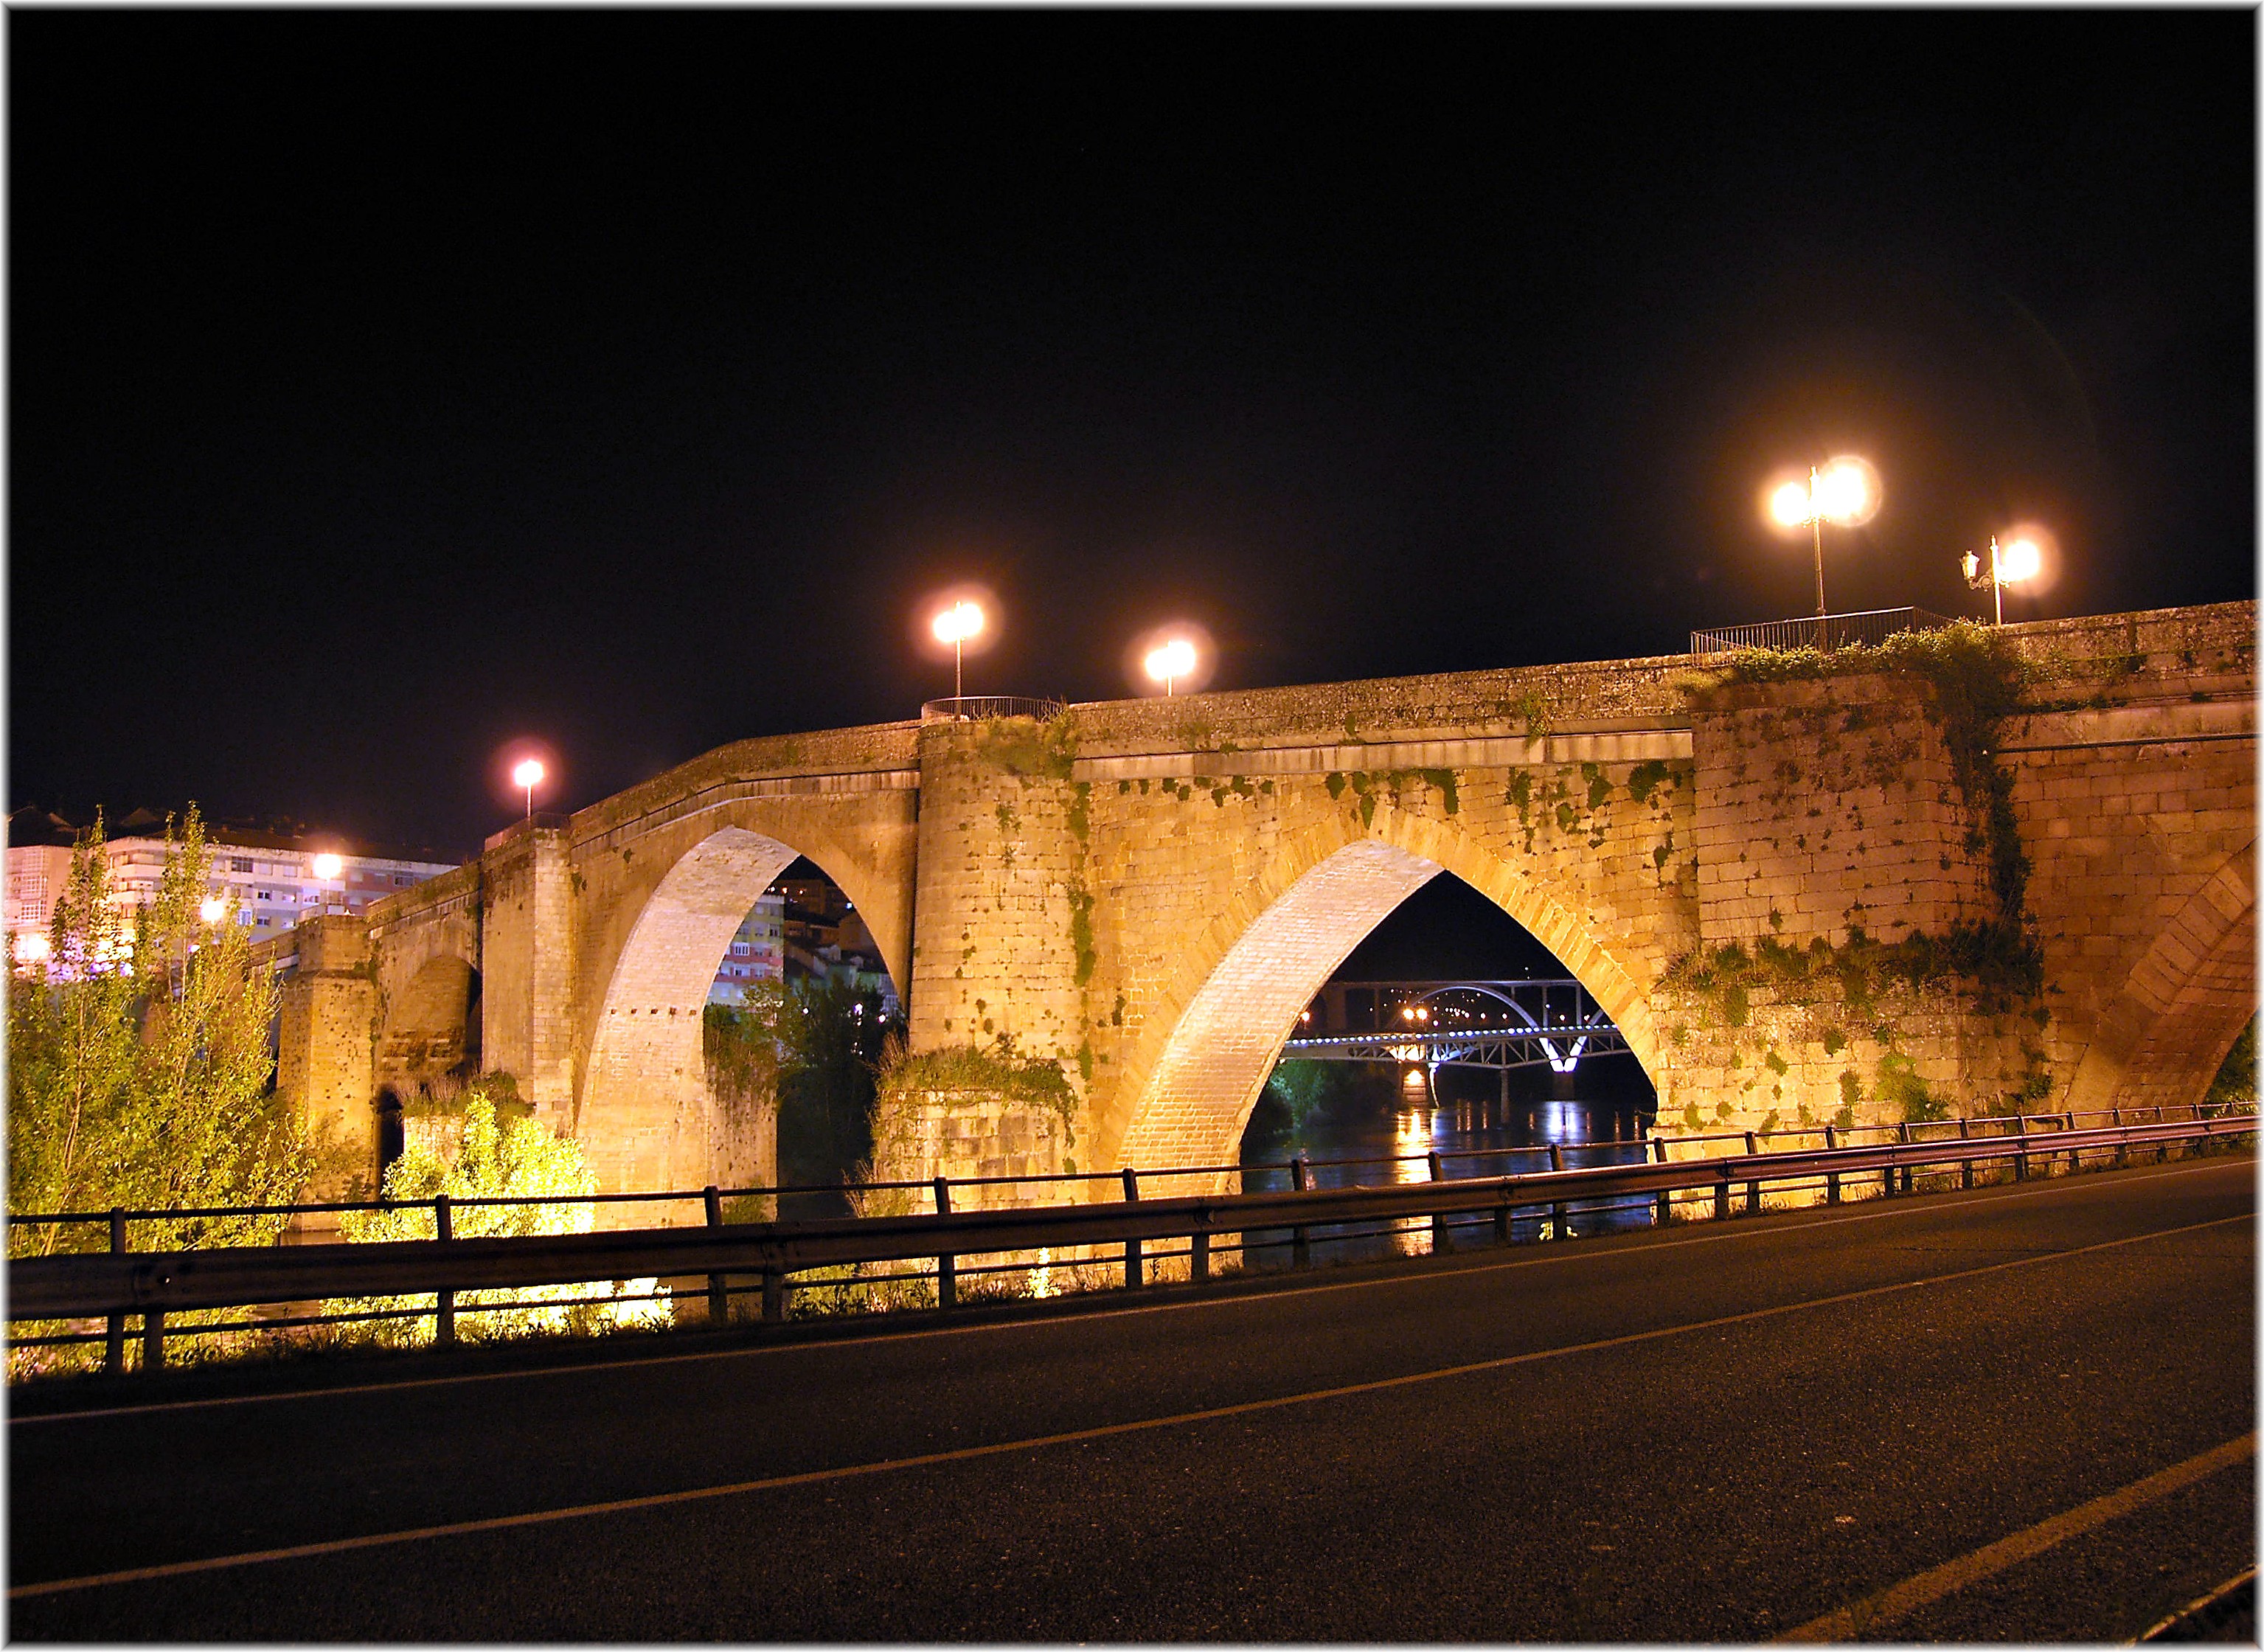
light, bridge, night, cityscape, arch, evening, landmark, darkness, lighting